True Crime: New York City

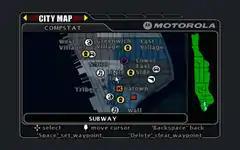
The map of Manhattan in the PC version of the game. Note the various different precincts (the larger map on the right shows that every precinct is clean, indicated by its green color). Symbols on the map include a red square for a random crime, an orange square for a side-mission, yellow circles for police depos and white circles for shops.

Driving missions can involve either trying to catch another car, or escape from another car. At all times, when the player is in a car, their car's condition is shown on-screen. If the car's health meter empties, the car is close to destruction. As with "Streets of LA", during normal driving missions, the player can solve random crimes given by the radio dispatcher, although, unlike in the first game, these crimes can now take place inside buildings as well as on the streets. Additionally, the map is divided up into twenty different neighborhoods. When Reed solves a random crime in a particular area, the crime rate in that area drops. After he has solved a set number of crimes in one area, that area is considered "clean," and crime rates will not increase (although random crimes will still occur within the area). If Reed continues to ignore random crimes in a given area before it is clean, the crime rate in that area will increase, leading to stores closing, dirtier streets, boarded up buildings, and more aggressive civilians. As a result, more random crimes will need to be resolved to clean the area up.